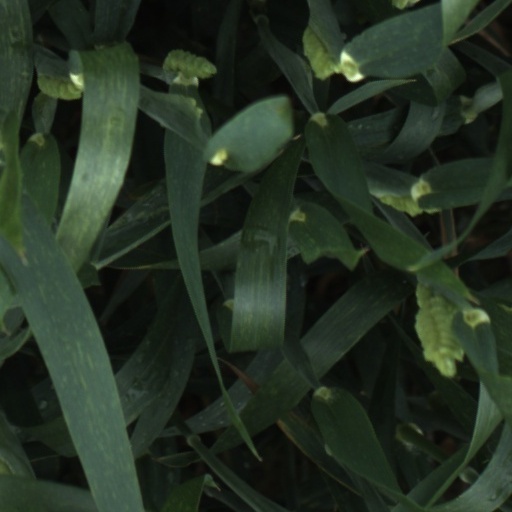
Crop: wheat